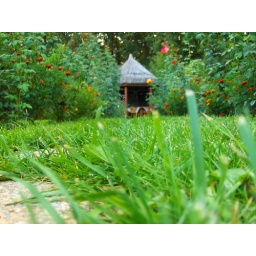
dreaming green in a gray winter day